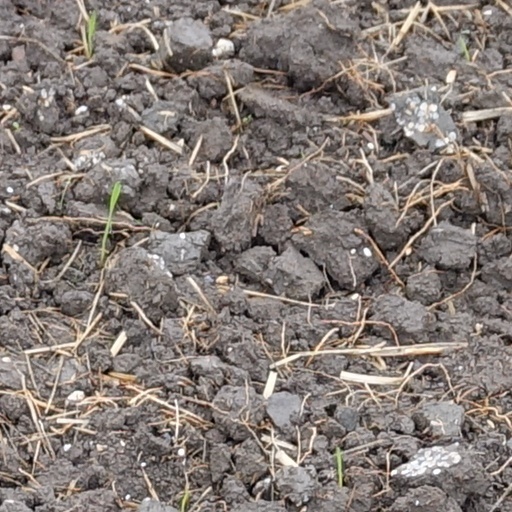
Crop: wheat